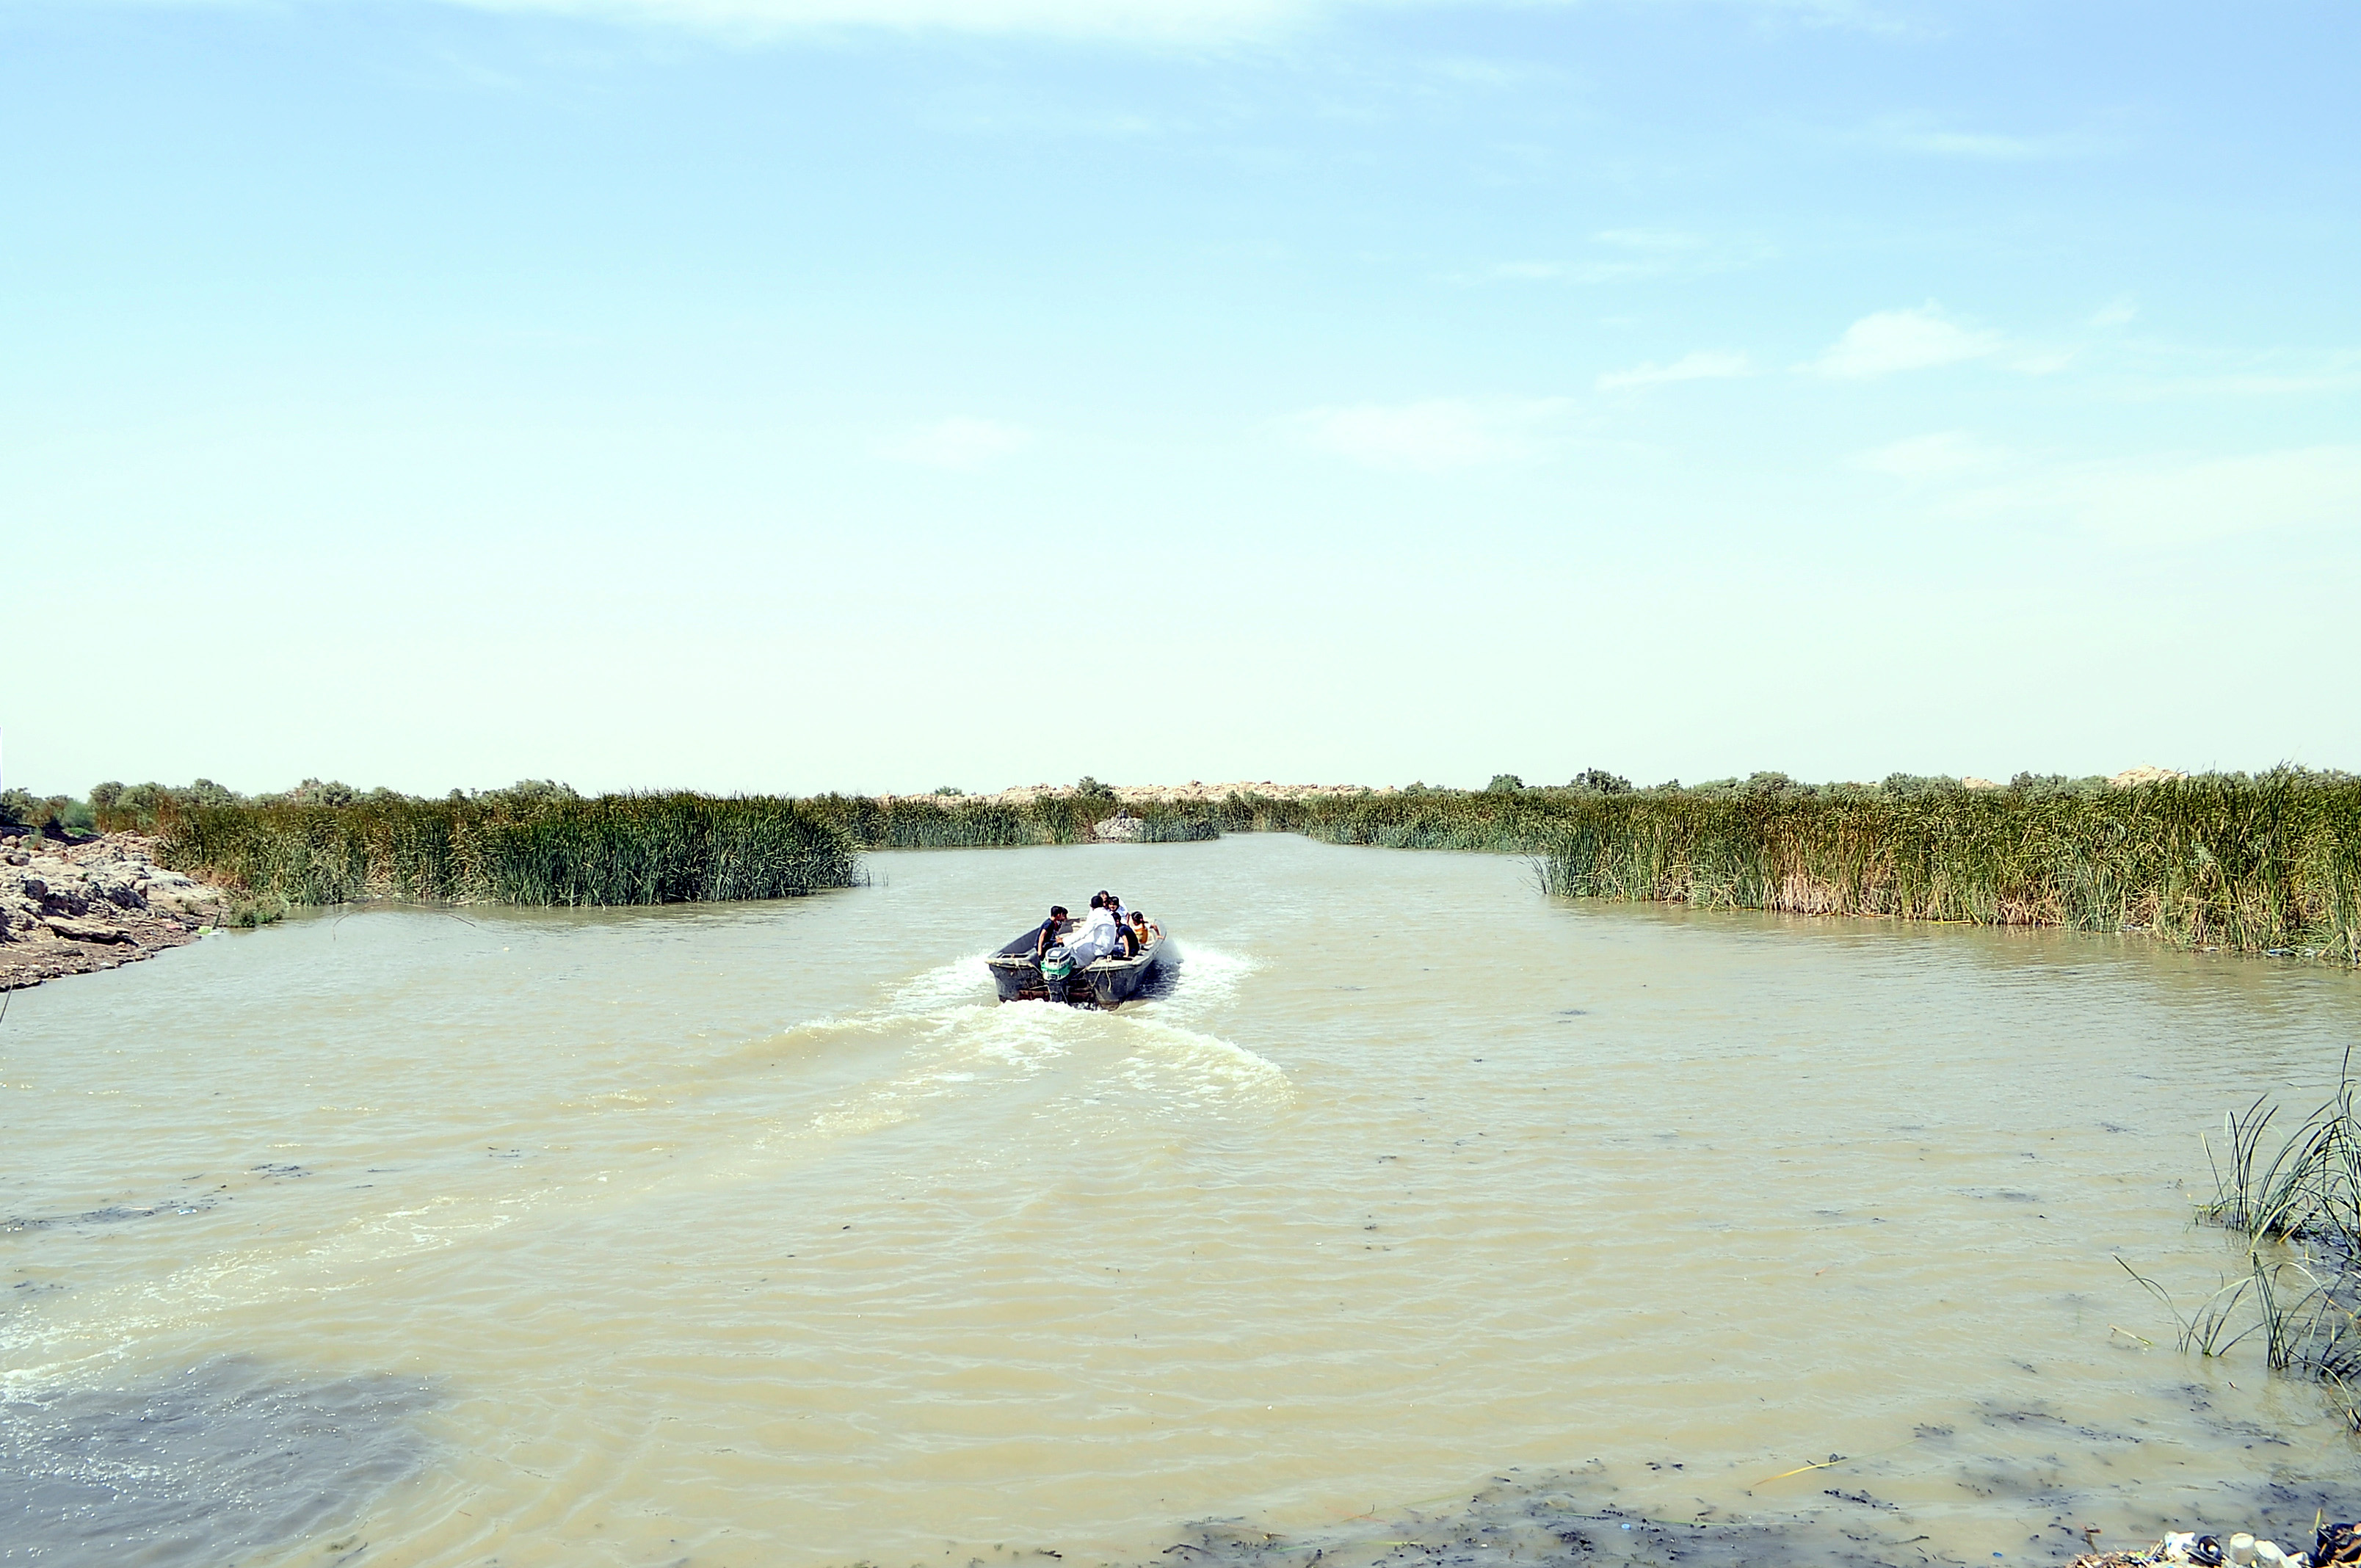
natural, water resources, water, waterway, river, vehicle, bank, sky, recreation, landscape, boating, watercourse, lake, vacation, all terrain vehicle, road, adventure, floodplain, tourism